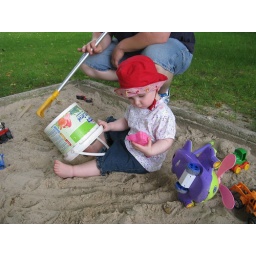
Playing in the sand box